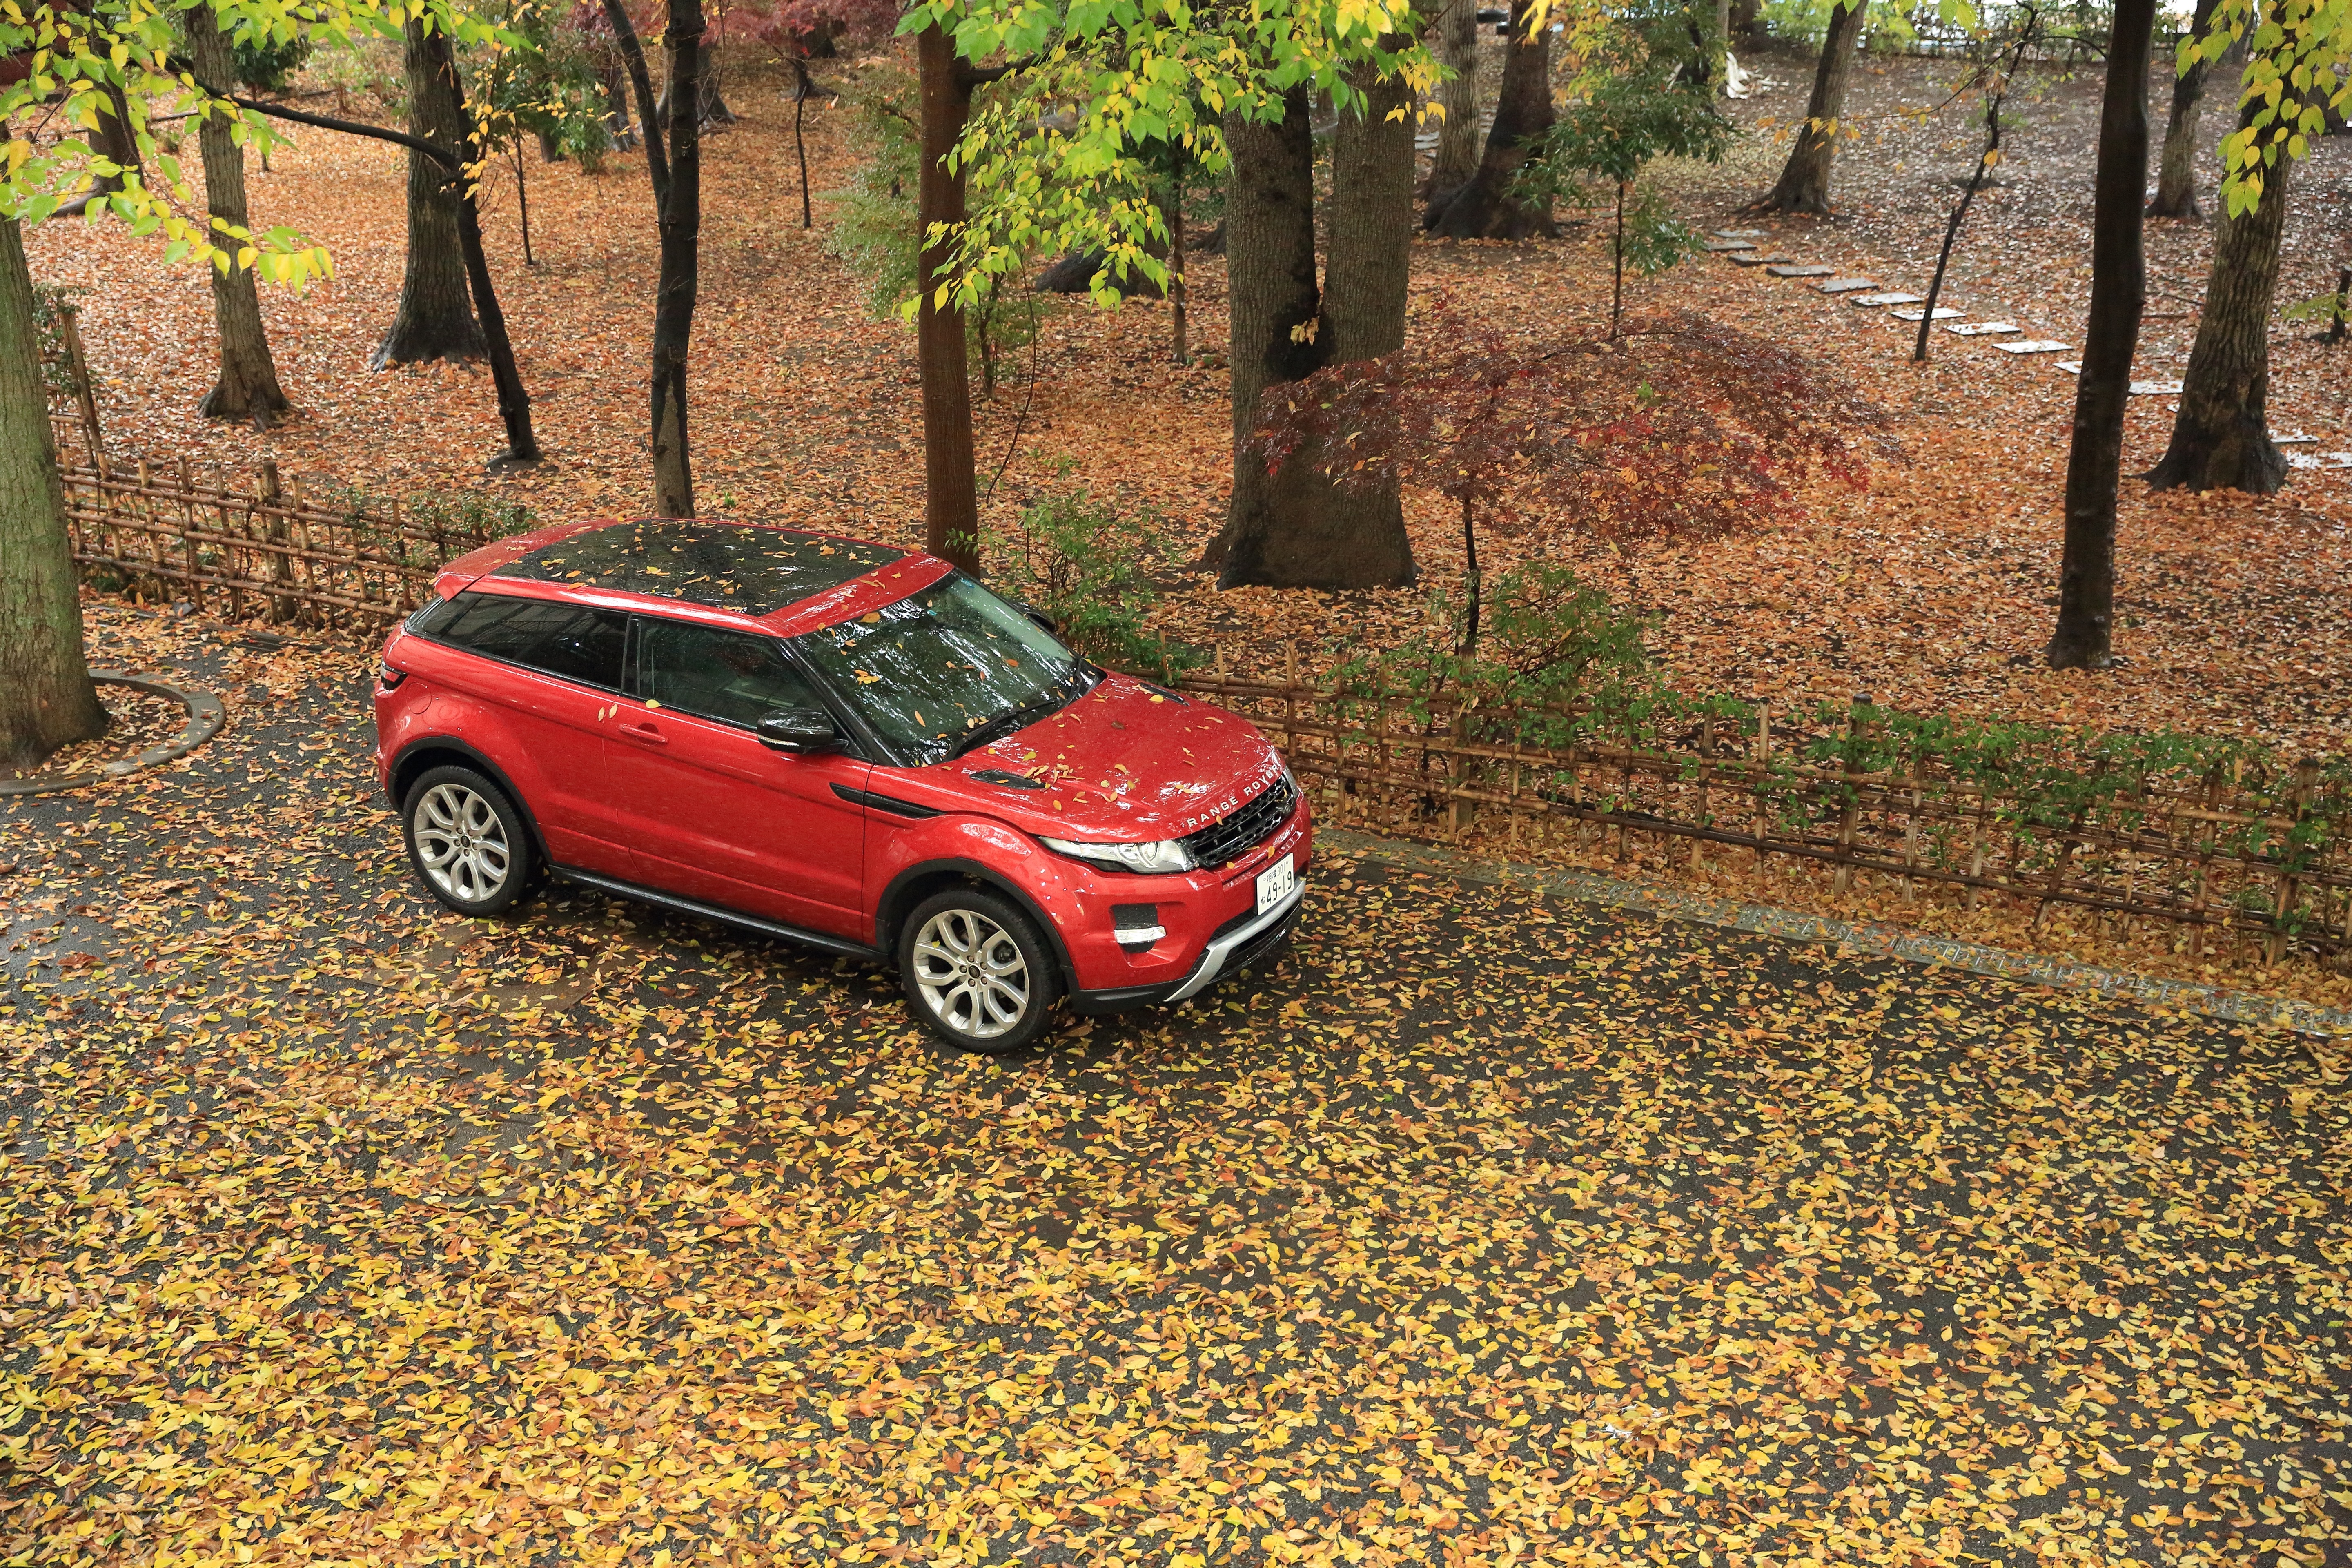
car, wheel, vehicle, mini, city car, sport utility vehicle, land vehicle, automobile make, automotive exterior, off roading, compact sport utility vehicle